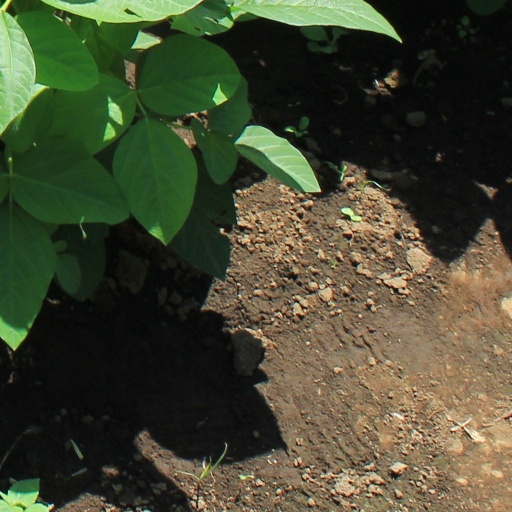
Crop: soybean